Éclagnens

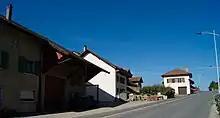
Main street in Éclagnens

Éclagnens has a population of 113. , 6.0% of the population are resident foreign nationals. Over the last 10 years (1999–2009 ) the population has changed at a rate of 82.3%. It has changed at a rate of 77.4% due to migration and at a rate of 6.5% due to births and deaths. All of the population speaks French.